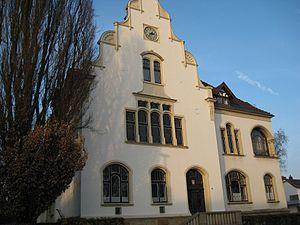
à Bünde, arrondissement de Herford, Rhénanie-du-Nord-Westphalie, Allemagne. العربية